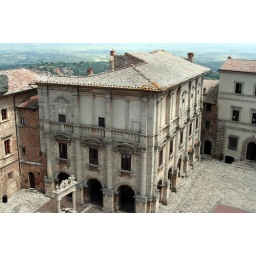
A view of the piazza from the clock tower of the City Hall in Montepulciano, Italy.